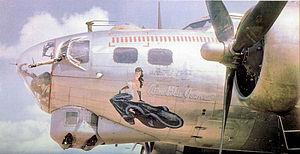
La Royal Air Force Station Eye est un aérodrome créé durant la Seconde Guerre mondiale en Angleterre. Il se situe à 17 km au nord-est de Stowmarket dans le comté de Suffolk.